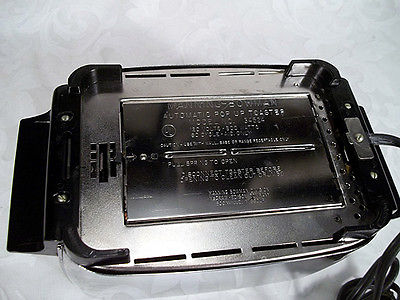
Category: toaster